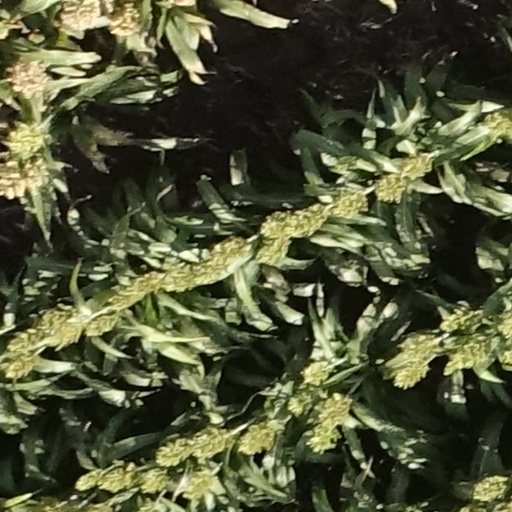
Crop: sorghum